Evodio Velázquez Aguirre

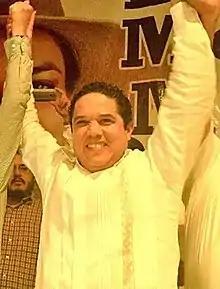
Evodio Velázquez in 2015.

Jesús Evodio Velázquez Aguirre (born 2 February 1978) is a Mexican politician from the Party of the Democratic Revolution. From 2006 to 2009 he served as Deputy of the LX Legislature of the Mexican Congress representing Guerrero.